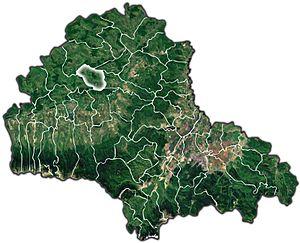
Ticușu est une commune roumaine du județ de Brașov, dans la région historique de Transylvanie. Elle est composée des deux villages suivants :